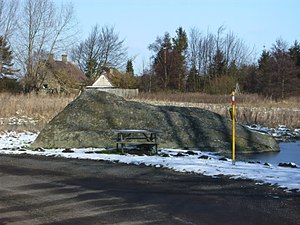
Høvængestenen
Høvængestenen
Høvængestenen eller Dødemosestenen er Lollands største sten, der ligger tæt på Høvængevej syd for Øster Ulslev på Sydøstlolland.